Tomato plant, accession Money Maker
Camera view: tilt-top (135 deg); turntable rotation: 300 degrees
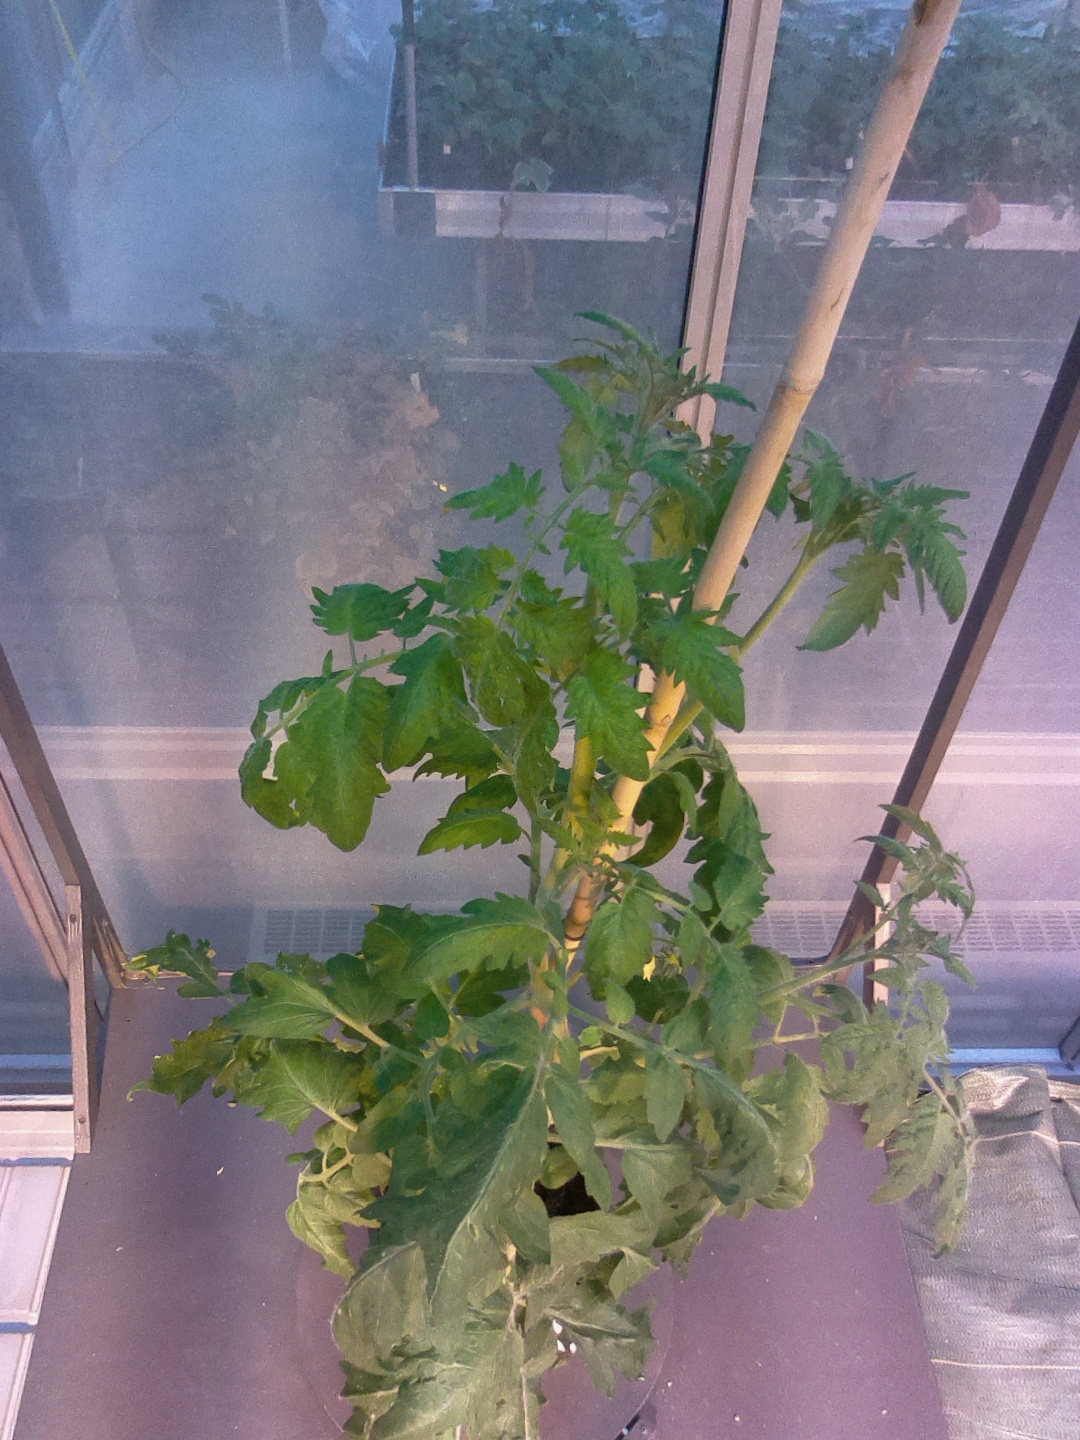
BBCH growth stage 70: Fruits at the main stem or branches visibles